Lyme disease

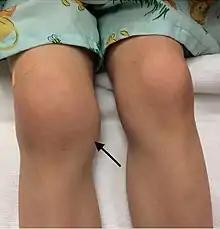
Lyme arthritis caused this 3-year-old girl's knee to become swollen. Though painless, it made her limp.

Lyme arthritis occurs in up to 60% of untreated people, typically starting about six months after infection. It usually affects only one or a few joints, often a knee or possibly the hip, other large joints, or the temporomandibular joint. Usually, large joint effusion and swelling occur, but only mild or moderate pain. Without treatment, swelling and pain typically resolve over time, but periodically return. Baker's cysts may form and rupture.